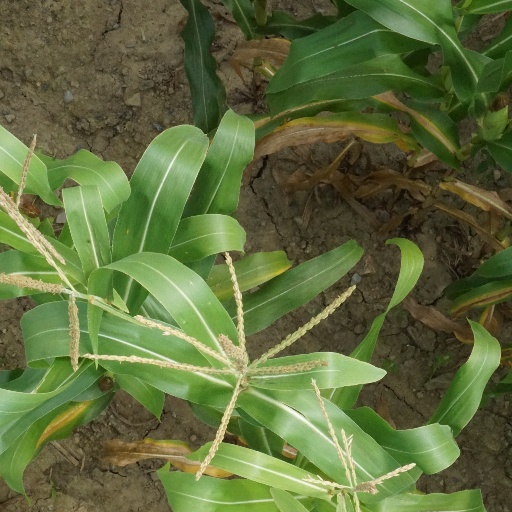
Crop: maize; corn